Kaukausib

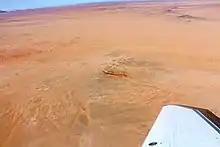
Aerial view over Kaukausib spring in the Diamond Restricted Area

Kaukausib-River in German called "Kaukausib-Mulde" is a rivier (dry river) within the Diamond Restricted Area also called "Sperrgebiet" in the south of Namibia. The Kaukausib-Rivier extends through the Namib from south to north-north-west. It ends in the Namib Desert without reaching the Atlantic, or any other river. At the upper end of the Kaukausib Rivier there is a spring, which carries water throughout the whole year and is a drinking trough for various animals, especially for Oryx and Ostrich. The Kaukausib-spring is located 62 km southeast of Lüderitz and 40 km east of the Atlantic coast on 375 m above sea level (1235 ft).